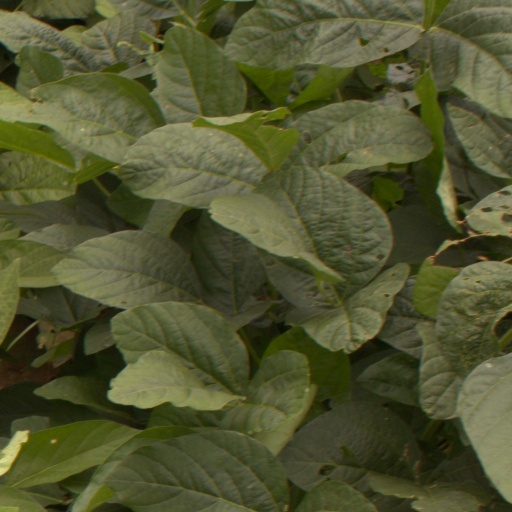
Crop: soybean